Al Murabba

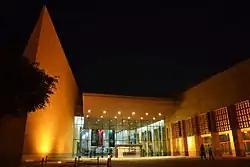
The National Museum of Saudi Arabia, 2012

Al-Murabba is a historic neighborhood in central Riyadh, Saudi Arabia, located west of al-Wazarat and north of al-Futah in the sub-municipality of al-Malaz. Its name reportedly comes from a broken square-shaped dry well around which the Murabba Palace was built and from where latter's name gets derived as well. It is situated in close proximity to the al-Batʼha commercial area and the Qasr al-Hukm District. Al-Murabba has lent its name to the New Murabba project, a planned downtown and real estate development in northwestern Riyadh. The neighborhood hosts a large presence of overseas Egyptian community.